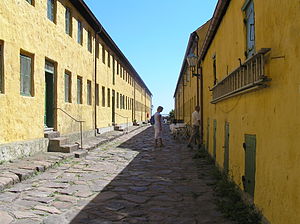
Christiansø
Christiansø er en lille dansk ø i Østersøen 18 km nordøst for Bornholm. Det er den største af øerne i øgruppen Ertholmene og den ene af øgruppens to beboede øer. Færgeforbindelsen fra Gudhjem på Bornholm anløber Christiansø, hvorfra de guidede ture udgår.